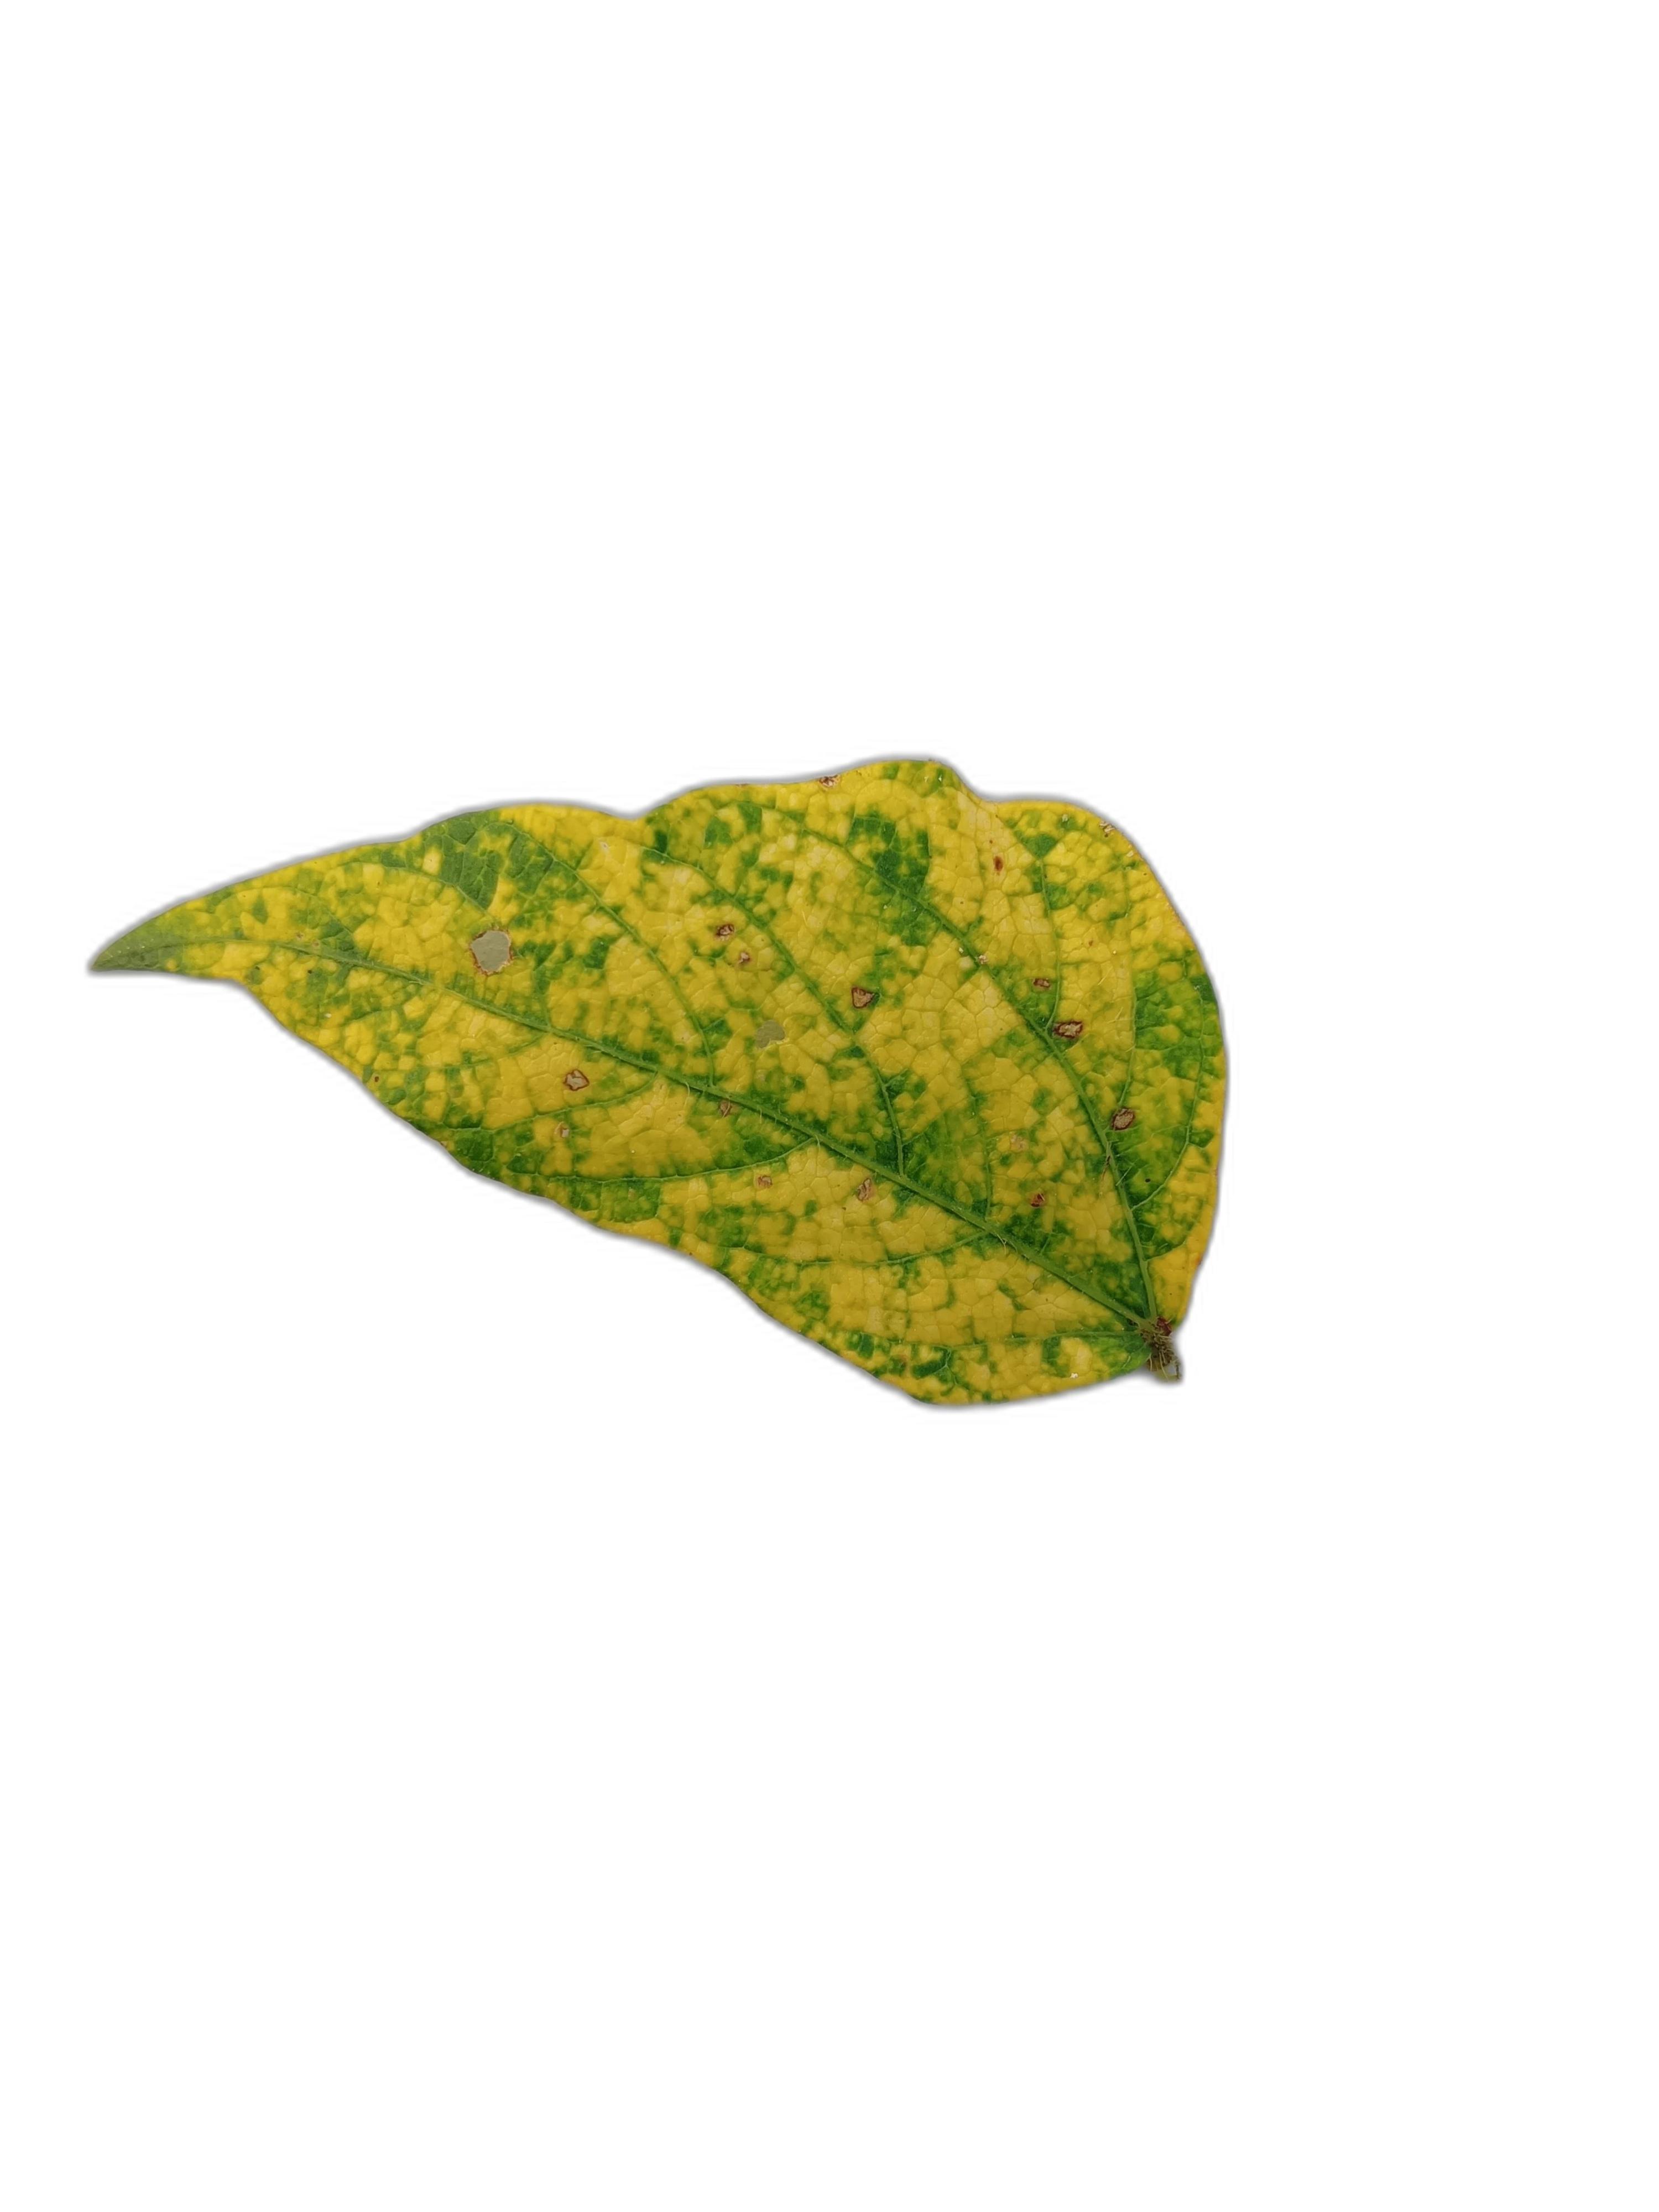
Label: Yellow Mosaic